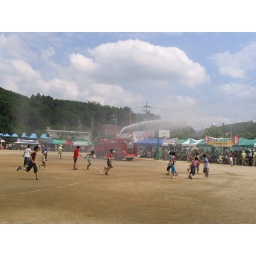
Kids playing in water sprayed from a fire truck at the exercise competition